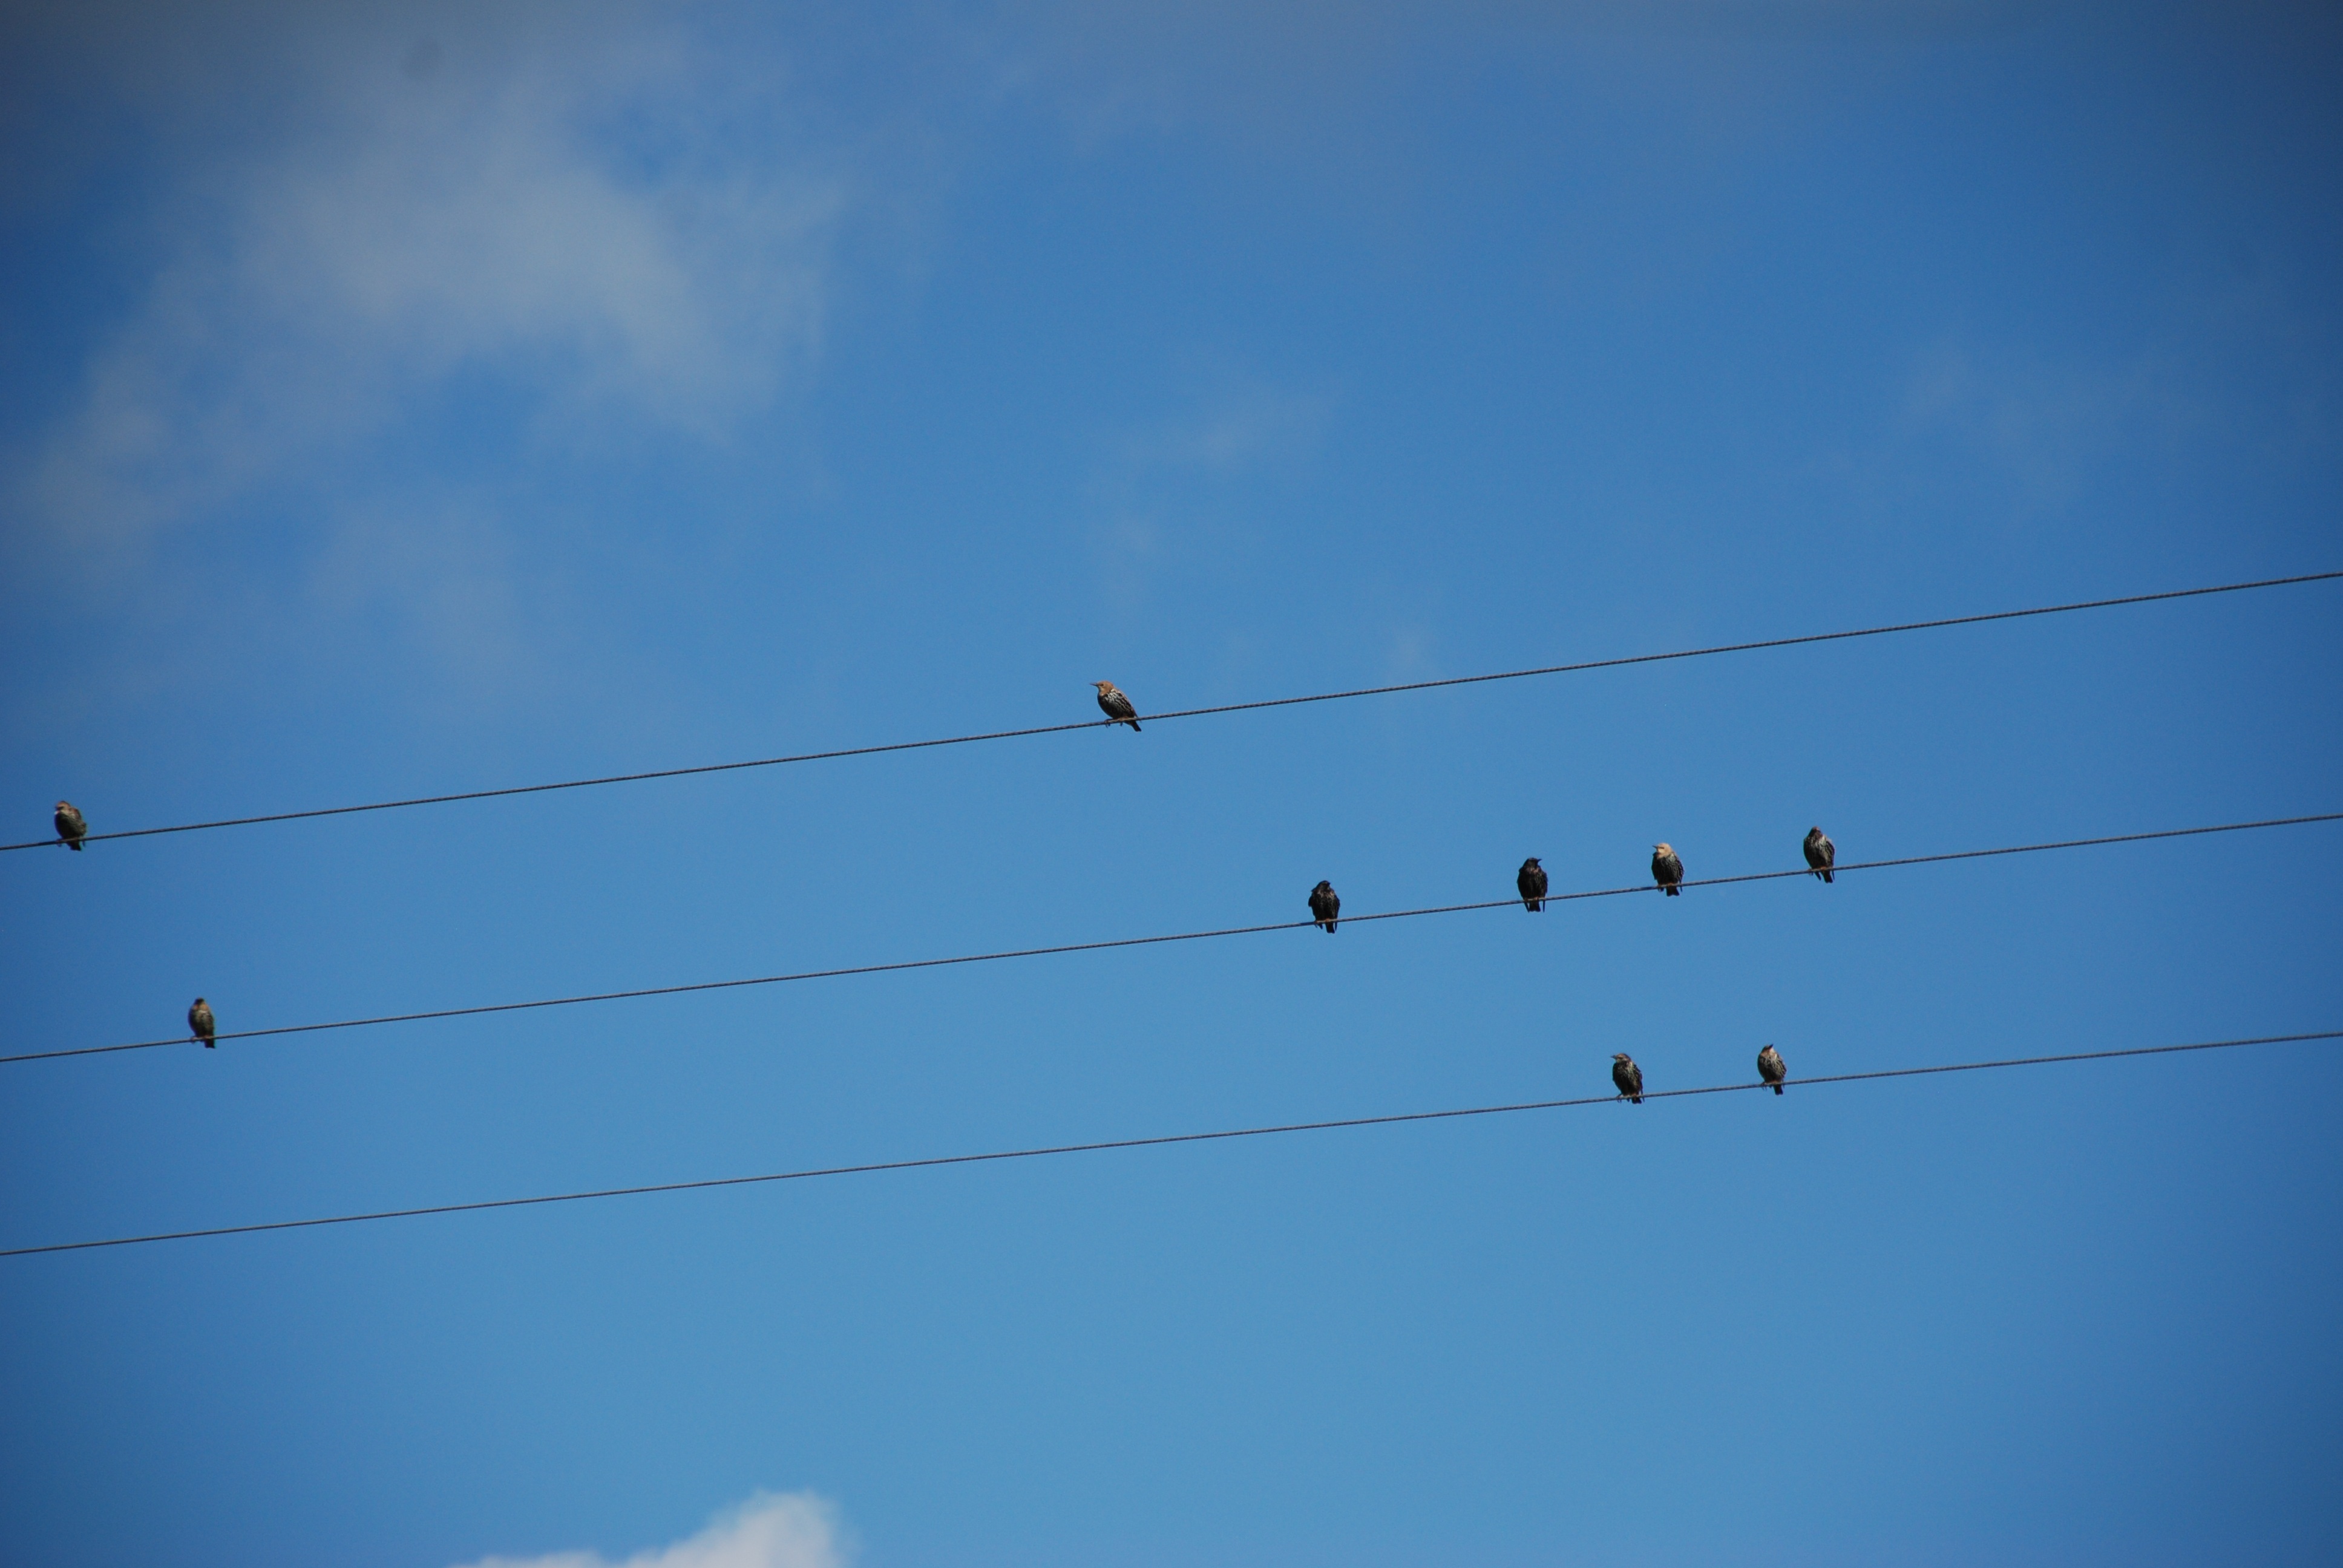
nature, bird, wing, cloud, sky, flock, line, flight, autumn, blue, shape, stare, flock of birds, atmosphere of earth, perching bird